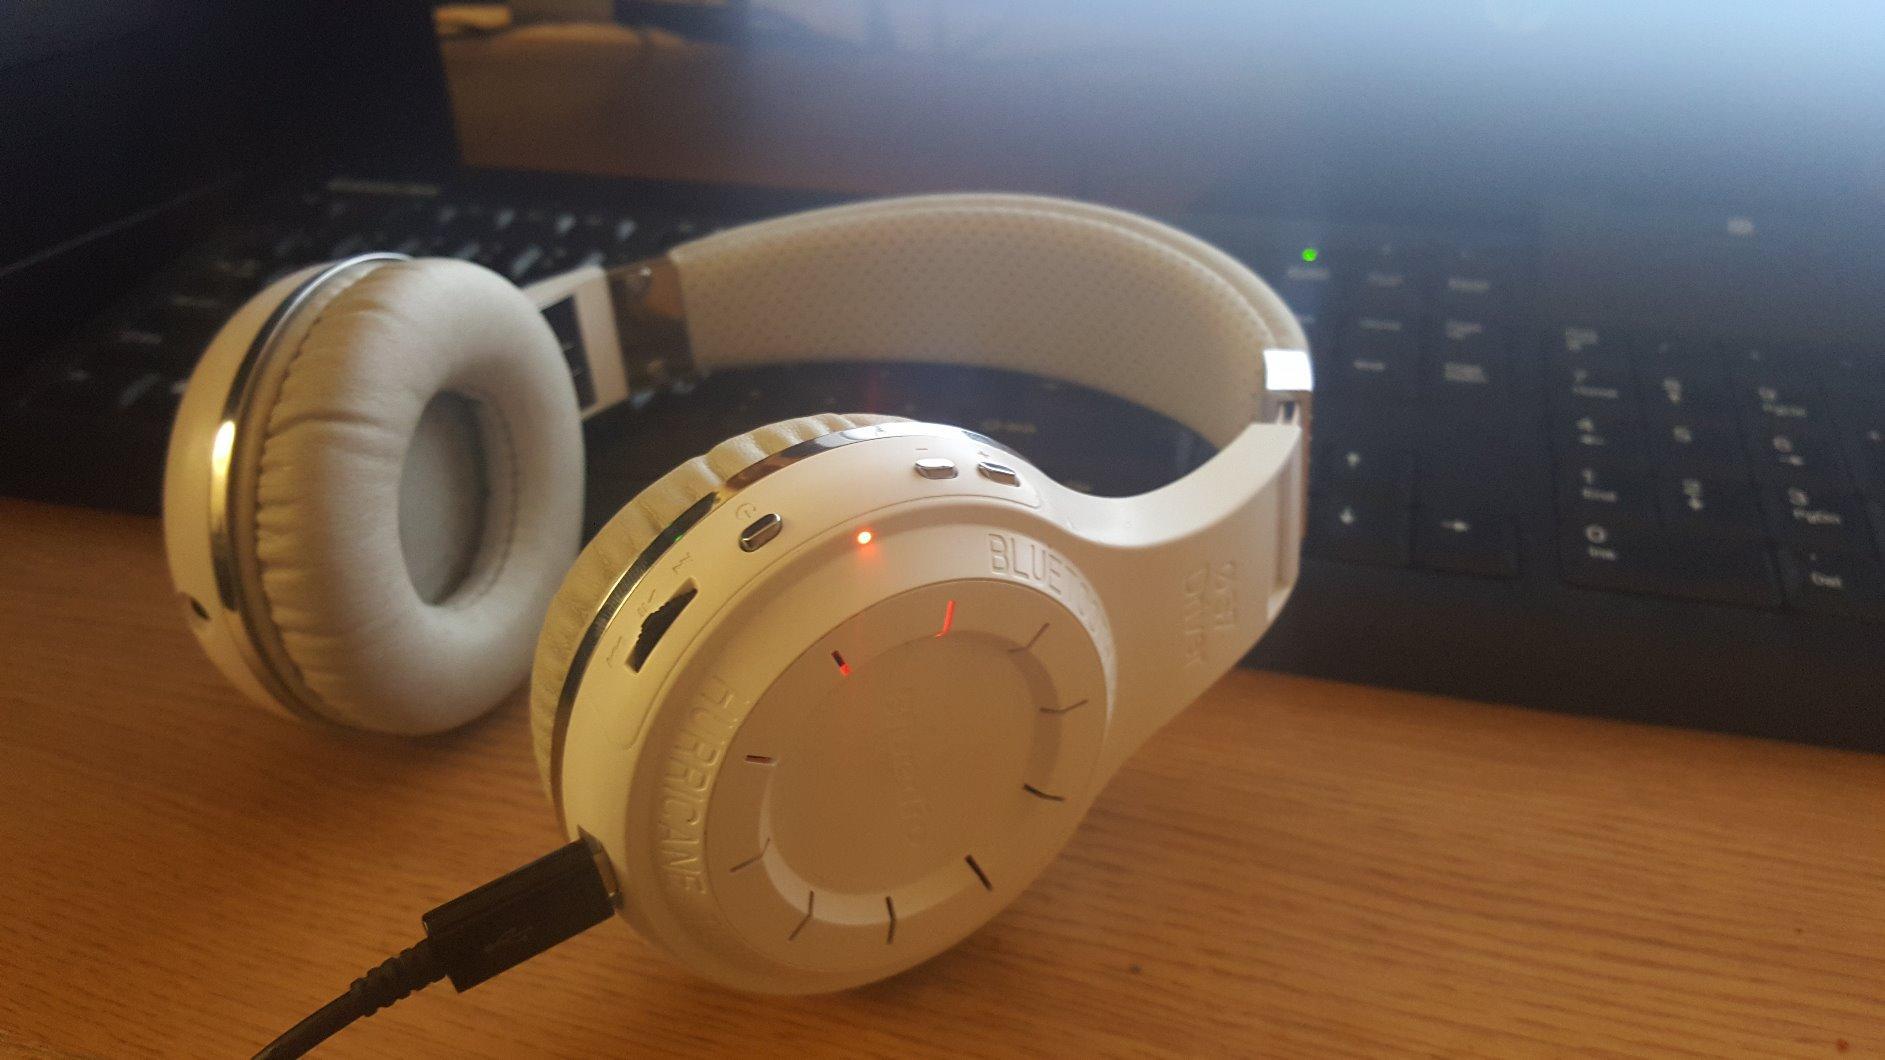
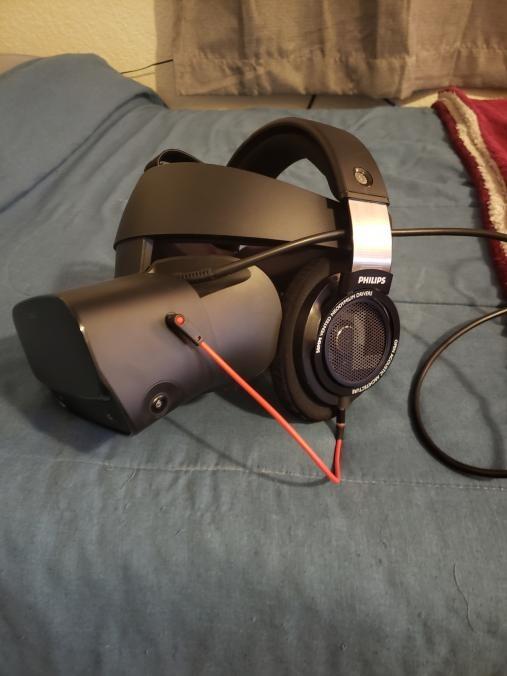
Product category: headphones
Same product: no